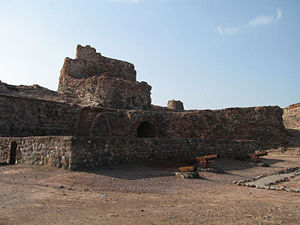
Hormuz Ø / Billeder
Hormuz ø er en iransk ø i den Persiske Bugt, beliggende i Hormuzstrædet og en del af Hormozgān-provinsen. Øens areal er 42 km². Den beboelige del danner en 5,5 km lang og 3,7 km bred med salt mættet slette og havde i 1888 knapt 300 indbyggere, før 1. verdenskrig under den kølige årstid omkring 1.000 indbyggere, ellers færre.